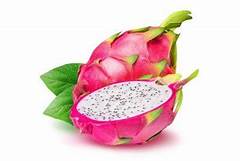
Label: Dragonfruit